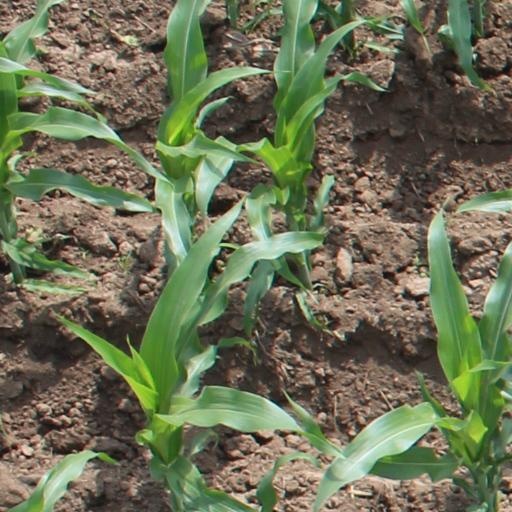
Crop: maize; corn